John Coltrane Home

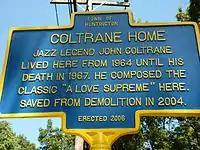
Historic marker in front of the house

In 2002, the house and property faced demolition and development until Steve Fulgoni, a local historian, discovered its provenance. Fulgoni alerted Alice Coltrane, owner Ash Agrawal, and the Huntington Historic Preservation Committee, who together sought a benefactor to buy the home in 2004.